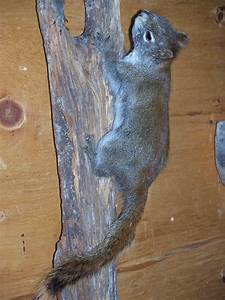
Label: scoiattolo